Adrian Kashchenko

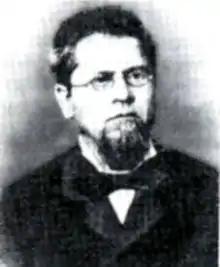
Adrian Kaschenko

Adrian Kashchenko (19 September 1858 – 16 March 1921) was a well-known Ukrainian writer, historian of Zaporozhian Cossacks.